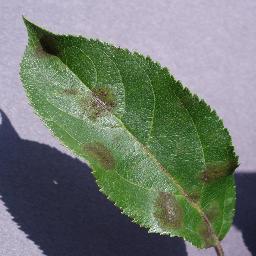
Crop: apple
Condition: scab